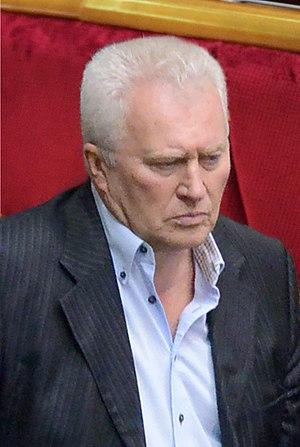
L'élection présidentielle ukrainienne de 2019 a lieu les 31 mars et 21 avril 2019 afin d'élire au suffrage universel le président d'Ukraine. L’élection intervient quelques mois avant des élections législatives.